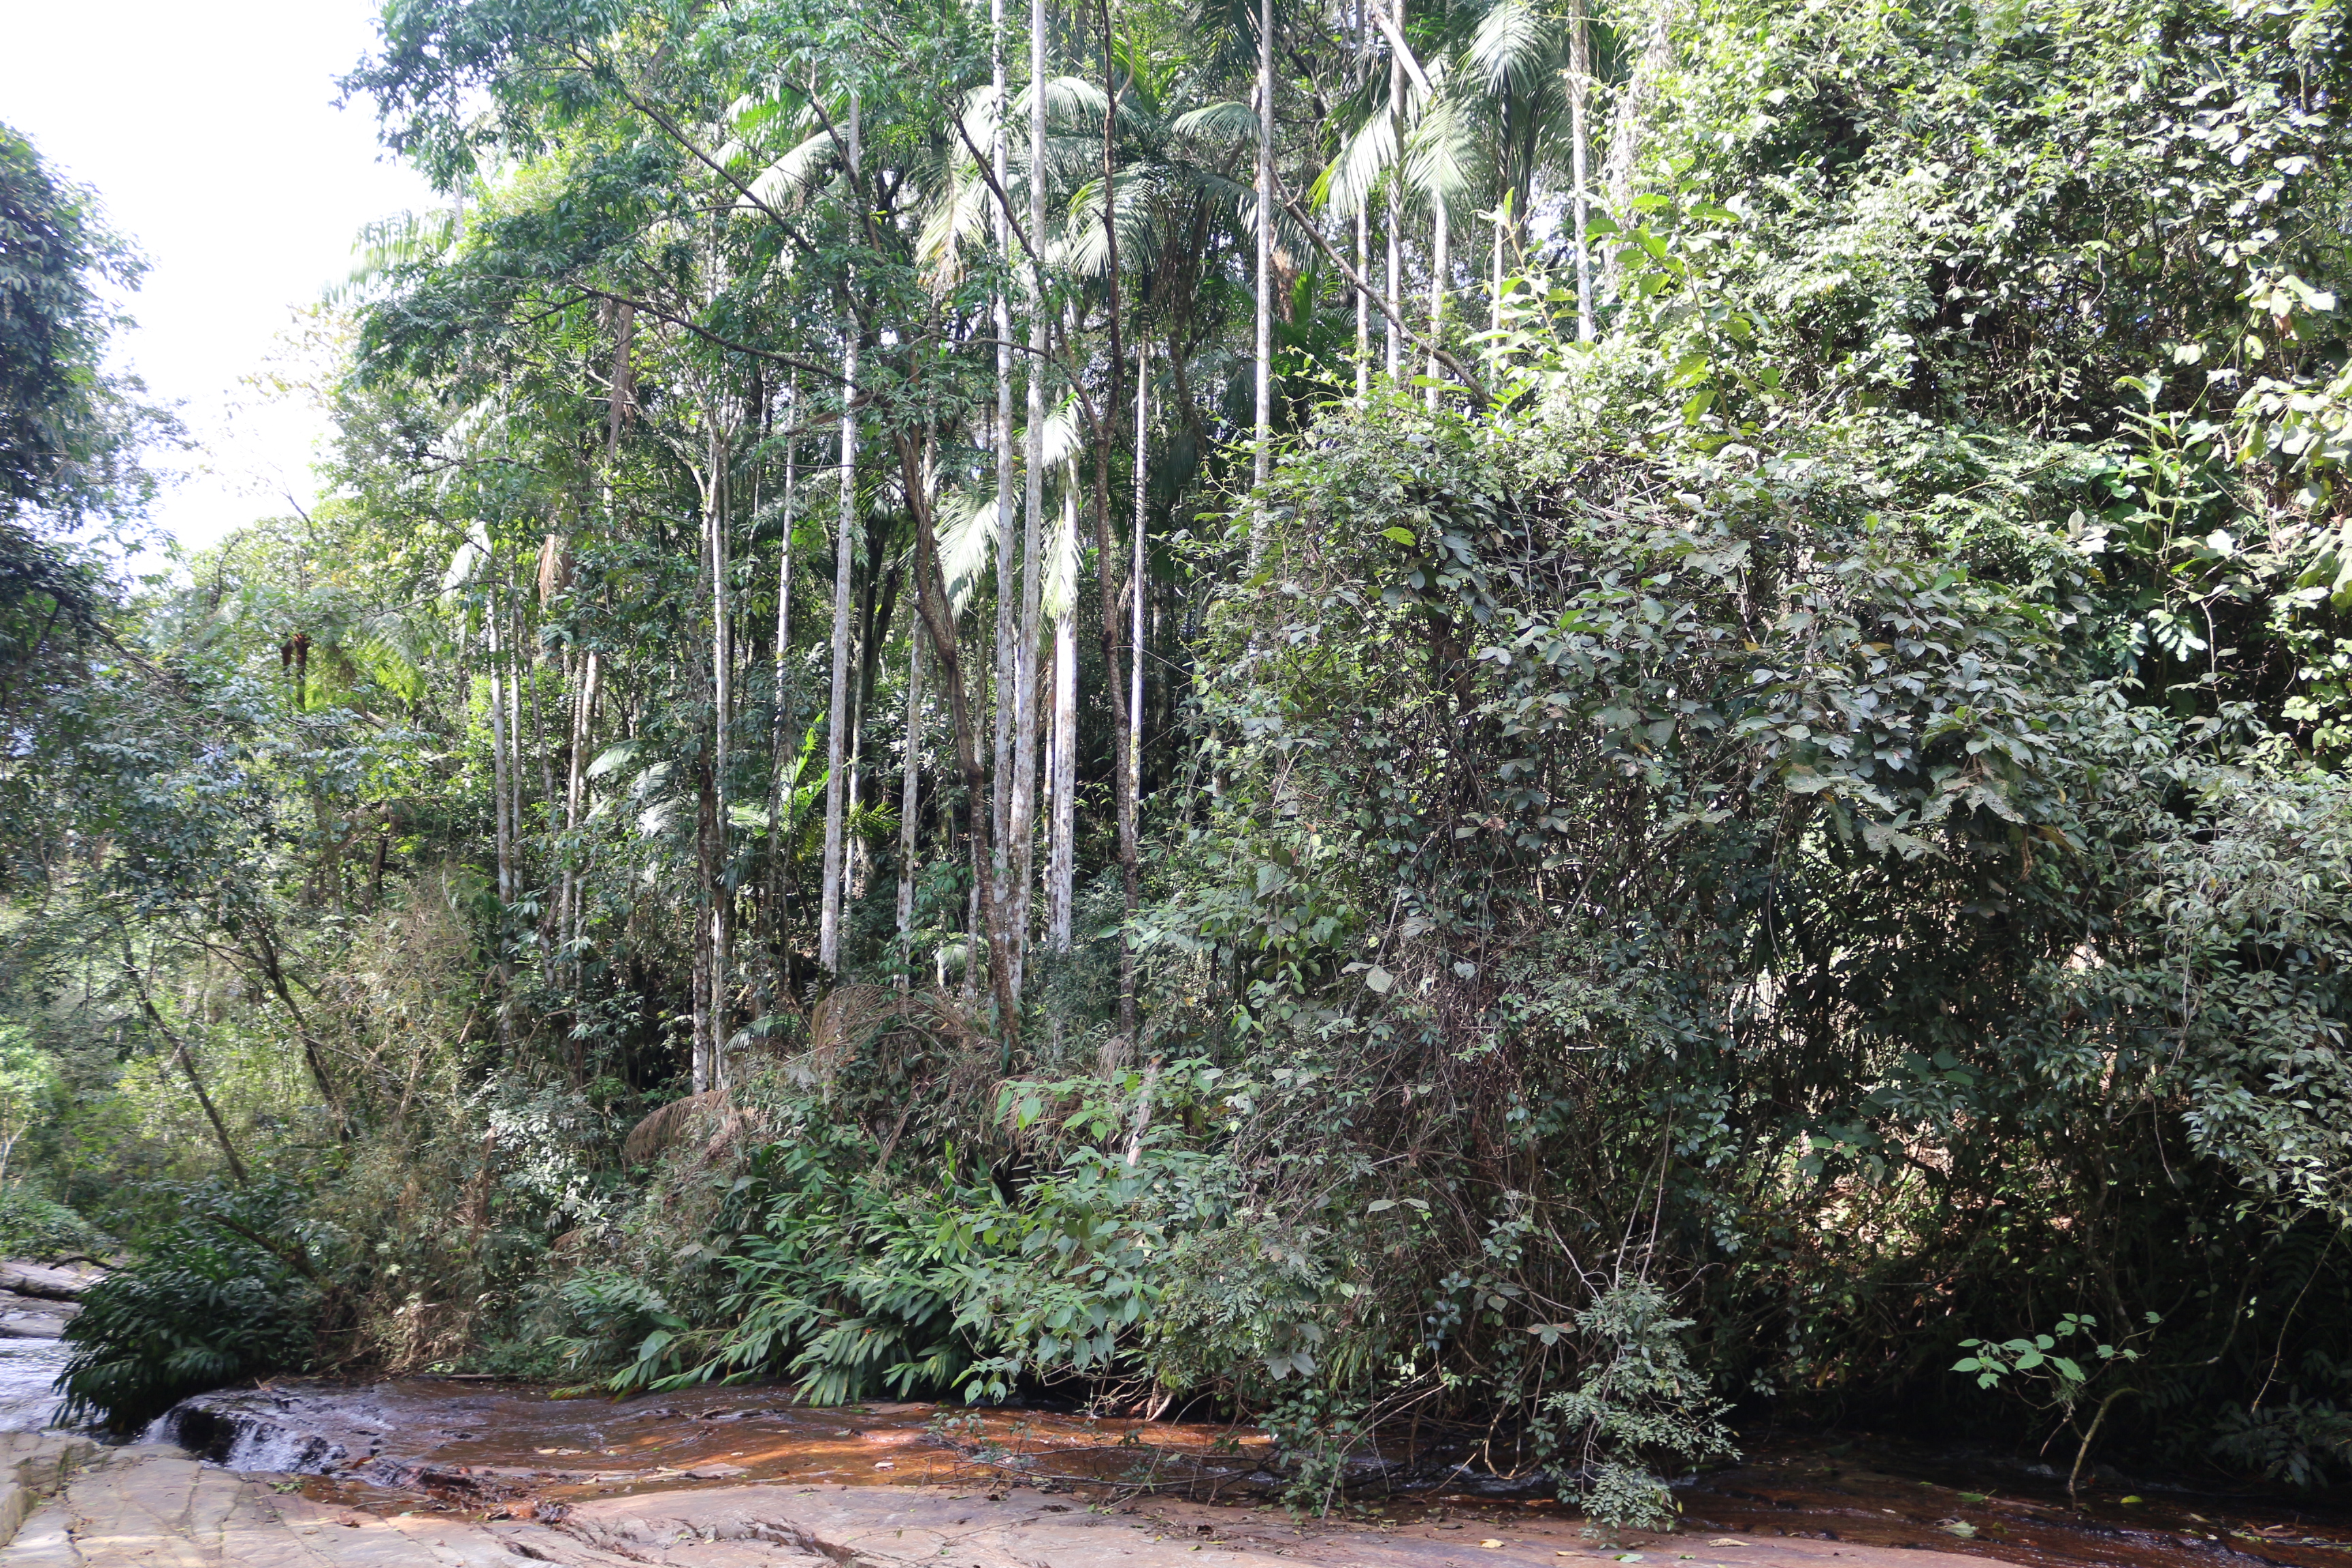
nature, vegetation, ecosystem, nature reserve, tree, plant, jungle, rainforest, forest, flora, biome, shrubland, plant community, old growth forest, arecales, grass, woodland, valdivian temperate rain forest, tropical and subtropical coniferous forests, shrub